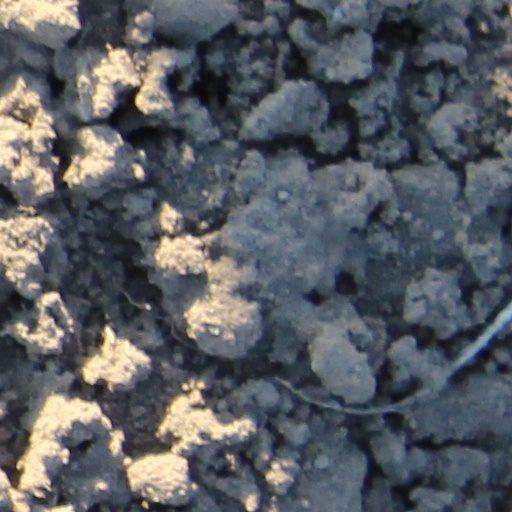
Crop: wheat